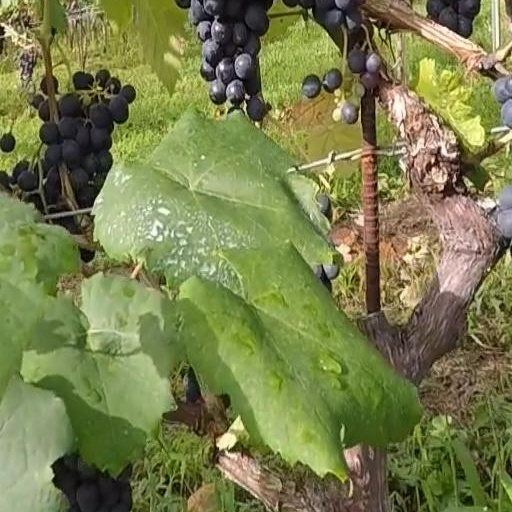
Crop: grape